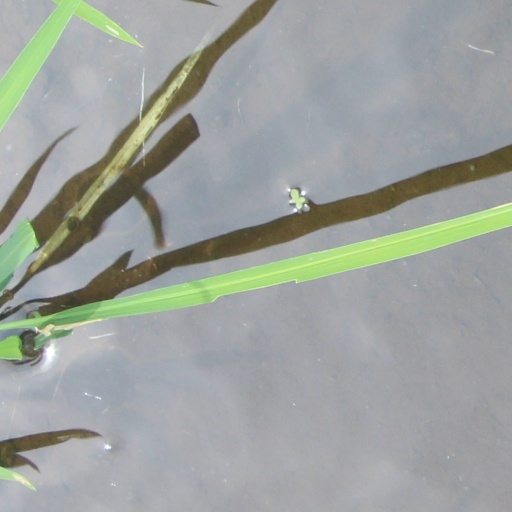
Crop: rice